Clyde A. Thomason

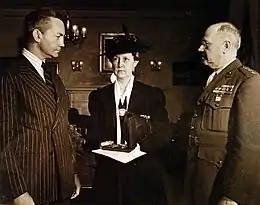
Amy M. Thomason receives her stepson's Medal of Honor from James Forrestal at a January 1943 ceremony in the Navy Department. Lieutenant General Thomas Holcomb (right), Commandant of the U.S. Marine Corps, was among those present.

The Medal of Honor was conferred posthumously and was presented to his stepmother by Under-Secretary of the Navy James Forrestal at ceremonies in January 1943 in Washington, D.C.